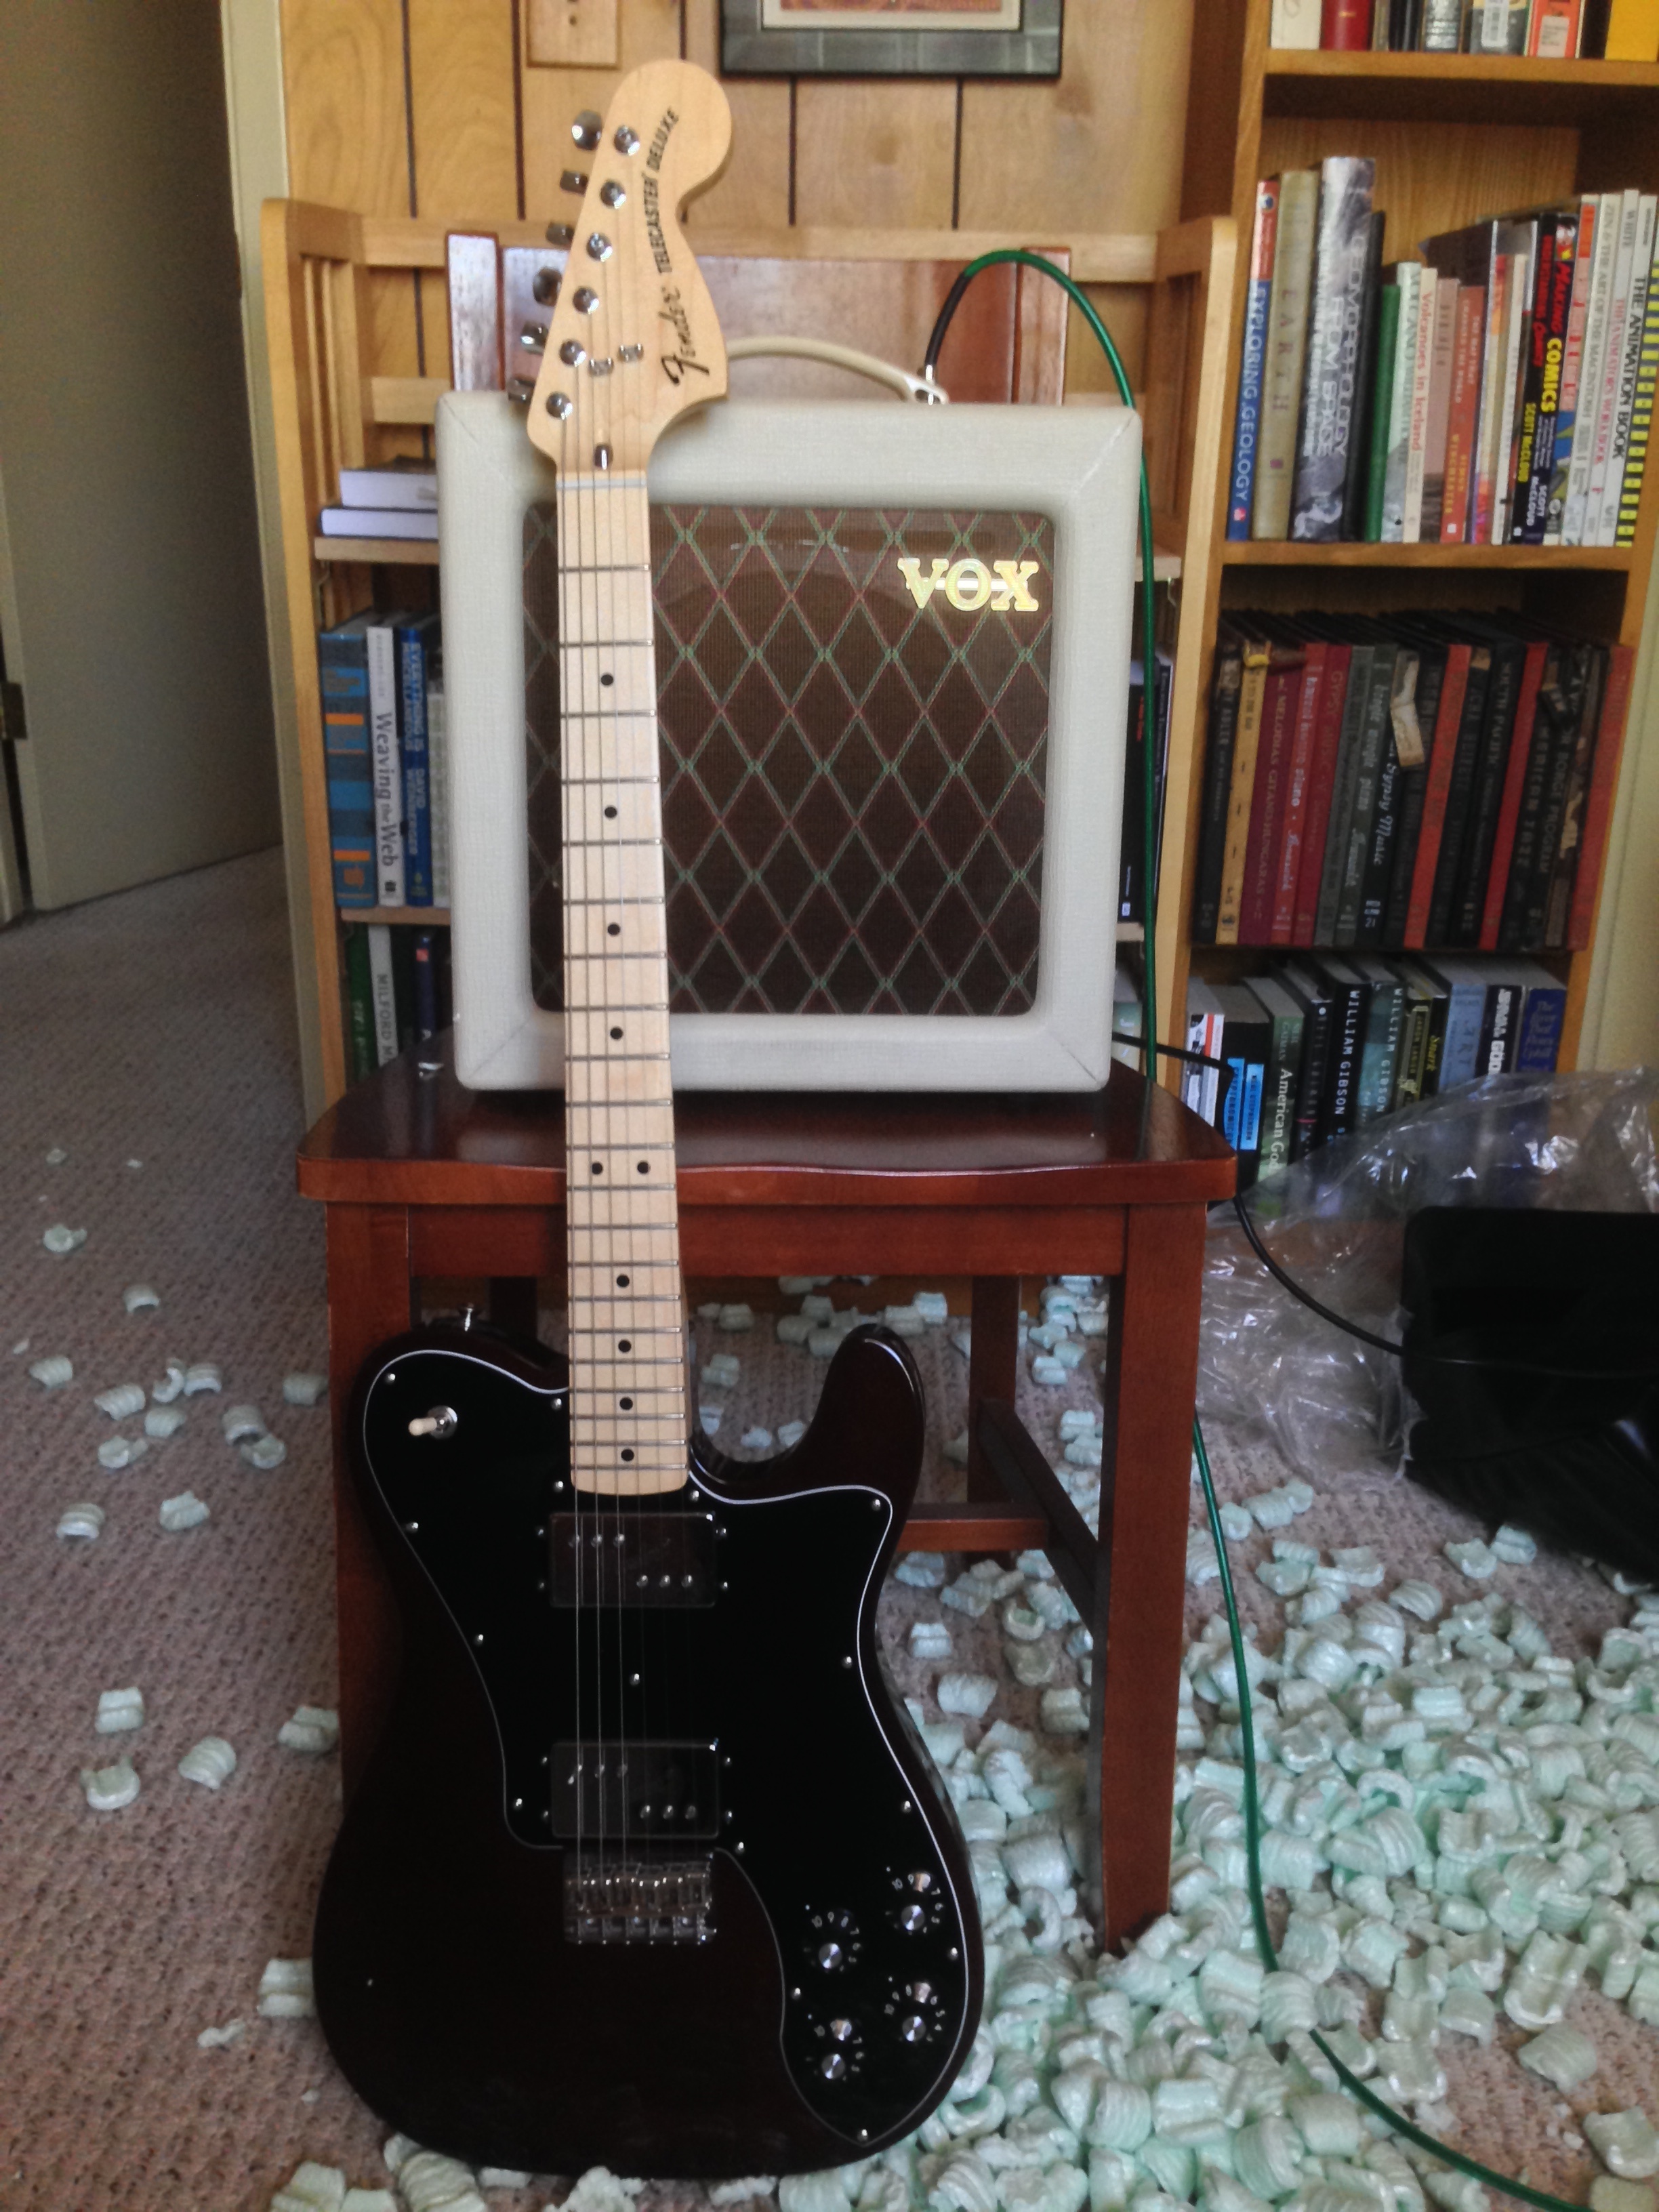
guitar, musical instrument, plucked string instruments, string instrument, bass guitar, acoustic guitar, electric guitar